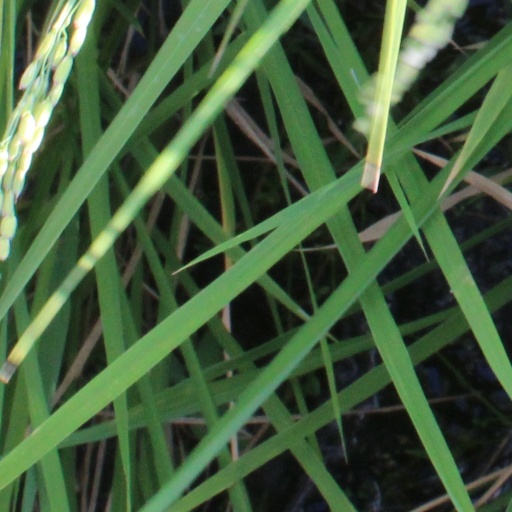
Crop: rice